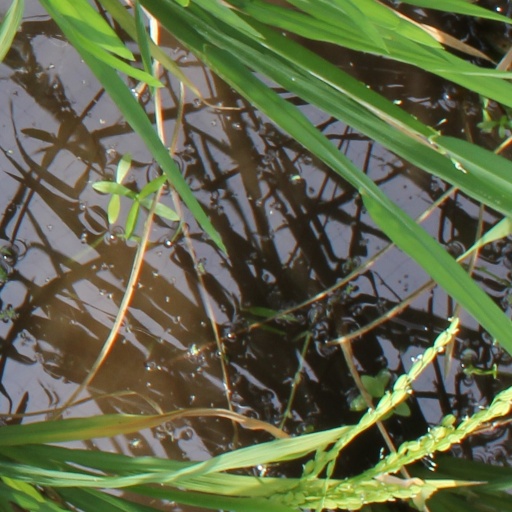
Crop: rice